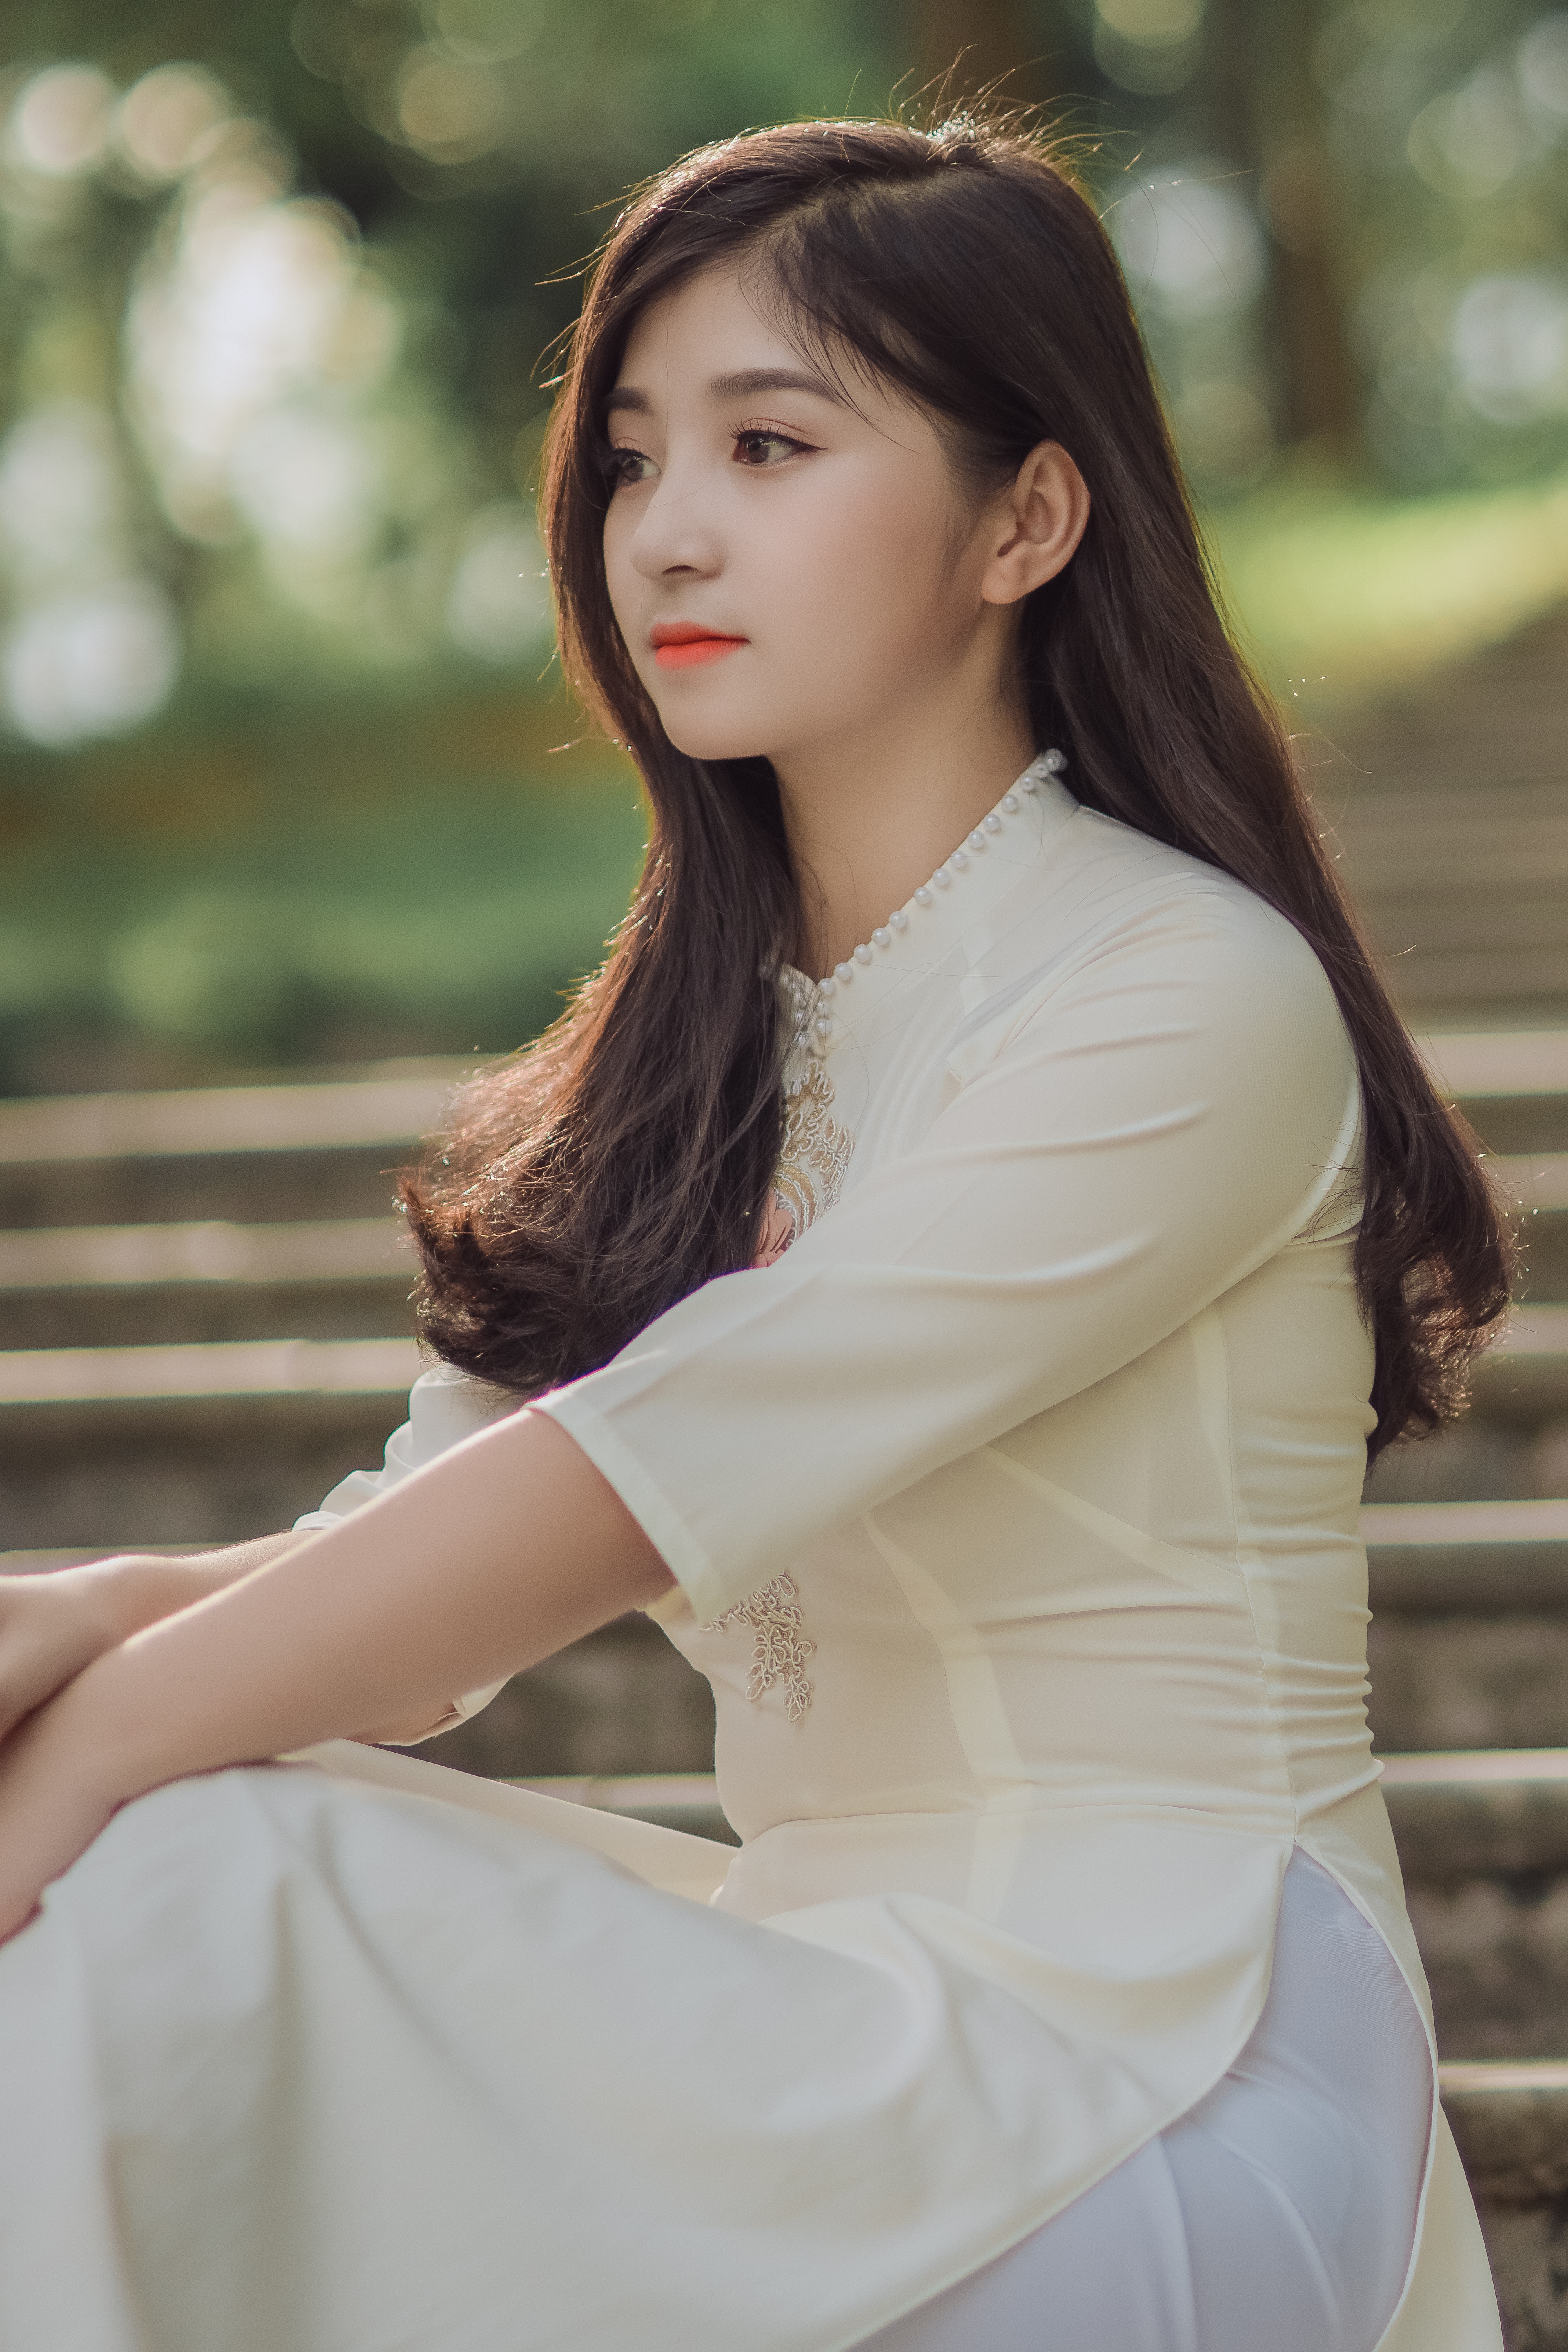
white, hair, face, photograph, beauty, lip, skin, model, photo shoot, hairstyle, long hair, shoulder, fashion, eye, dress, photography, fashion model, joint, brown hair, black hair, sitting, tree, sunlight, portrait photography, neck, recreation, trunk, flash photography, portrait